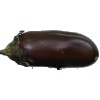
Label: eggplant